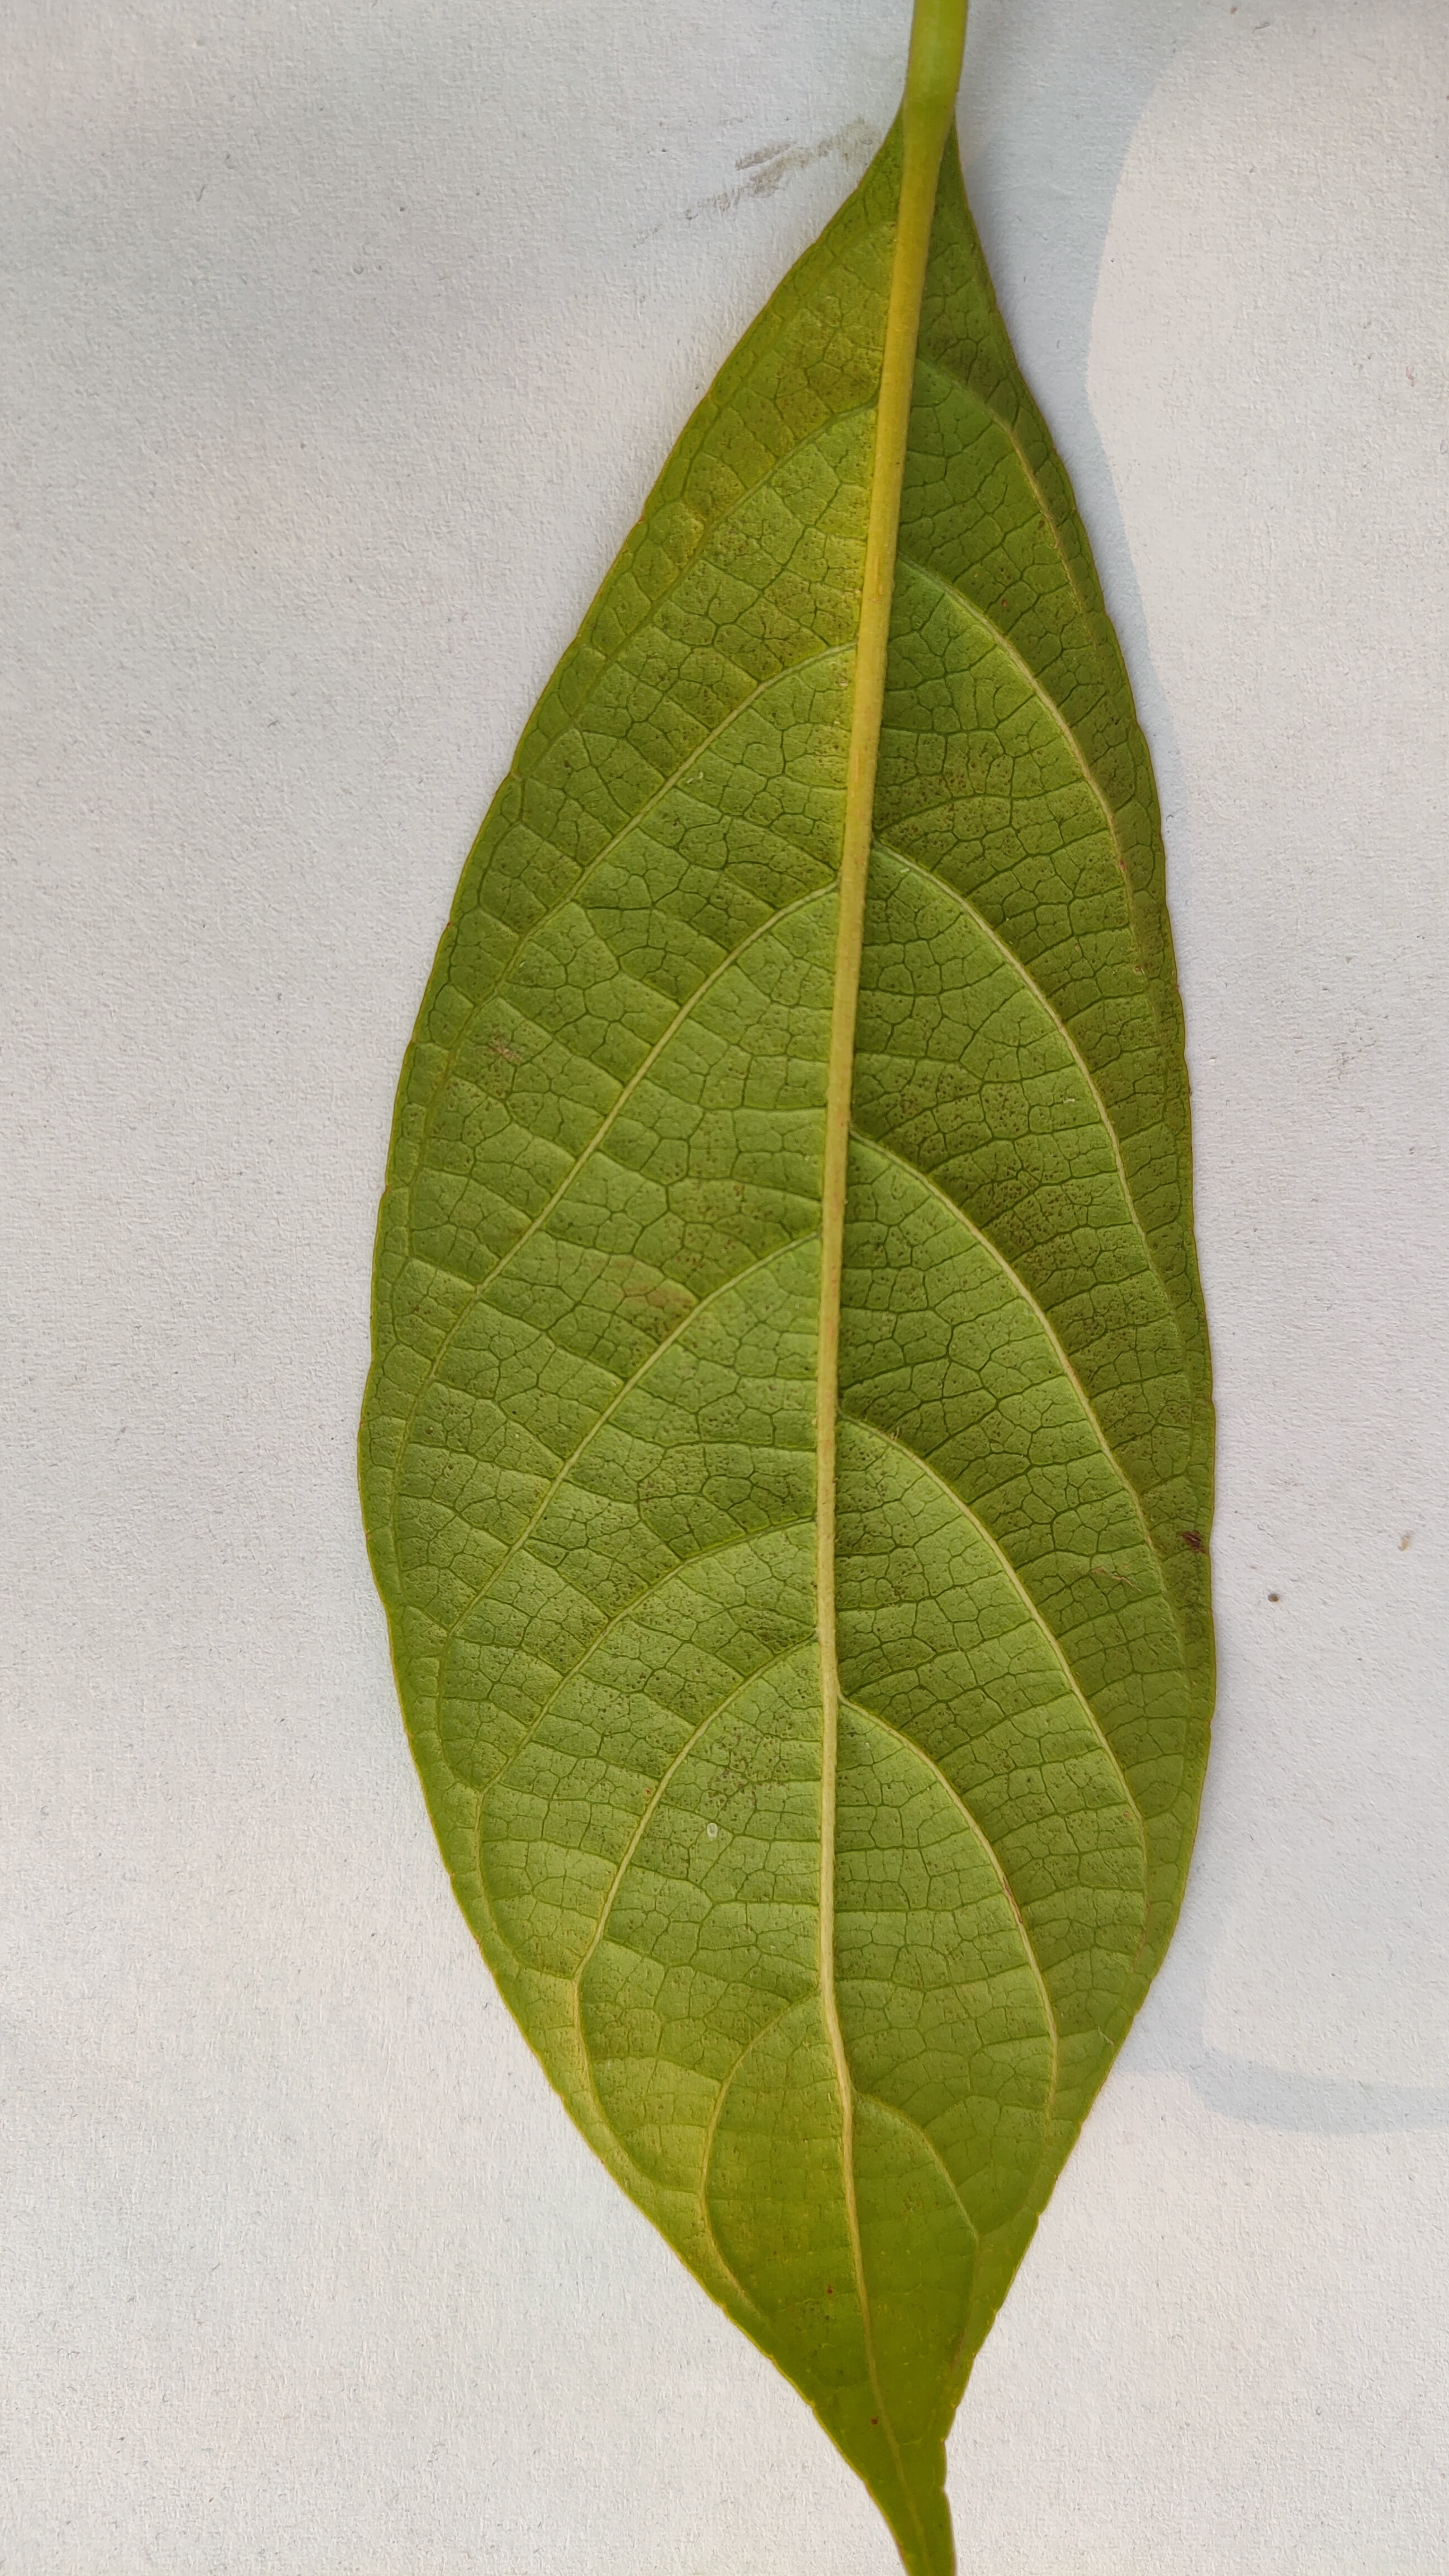
Leaf variety: Lotkon